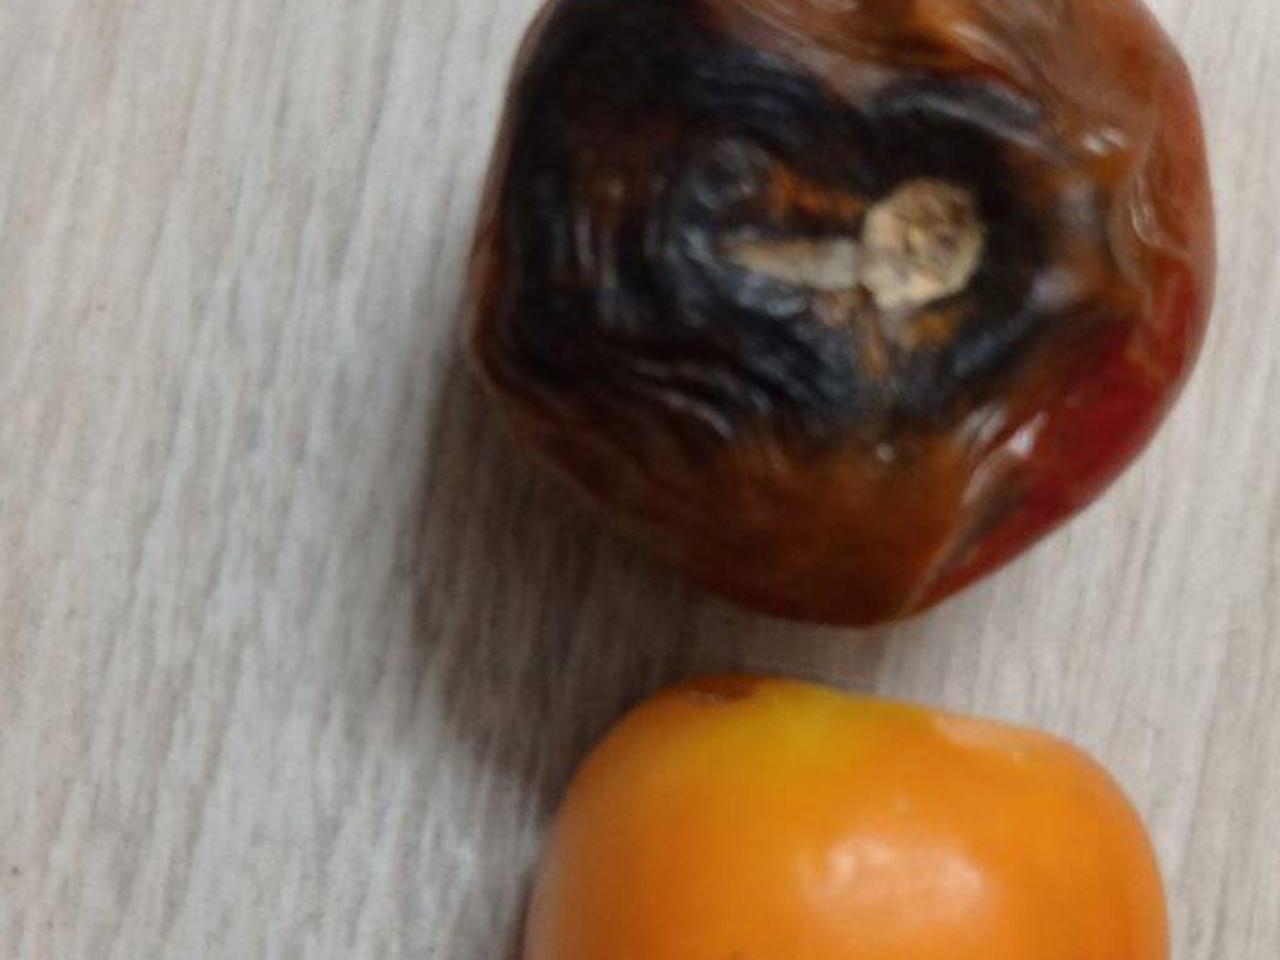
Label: Rotten